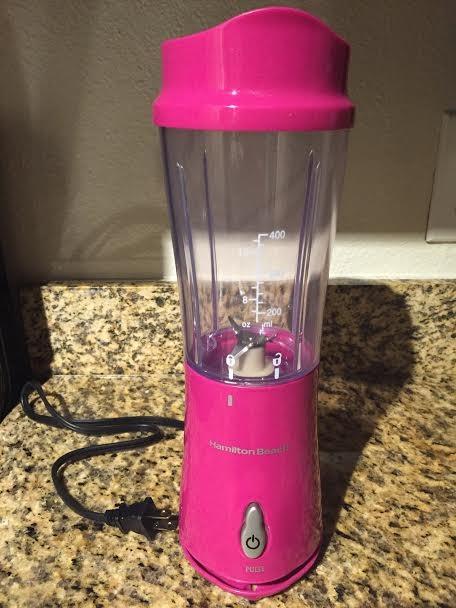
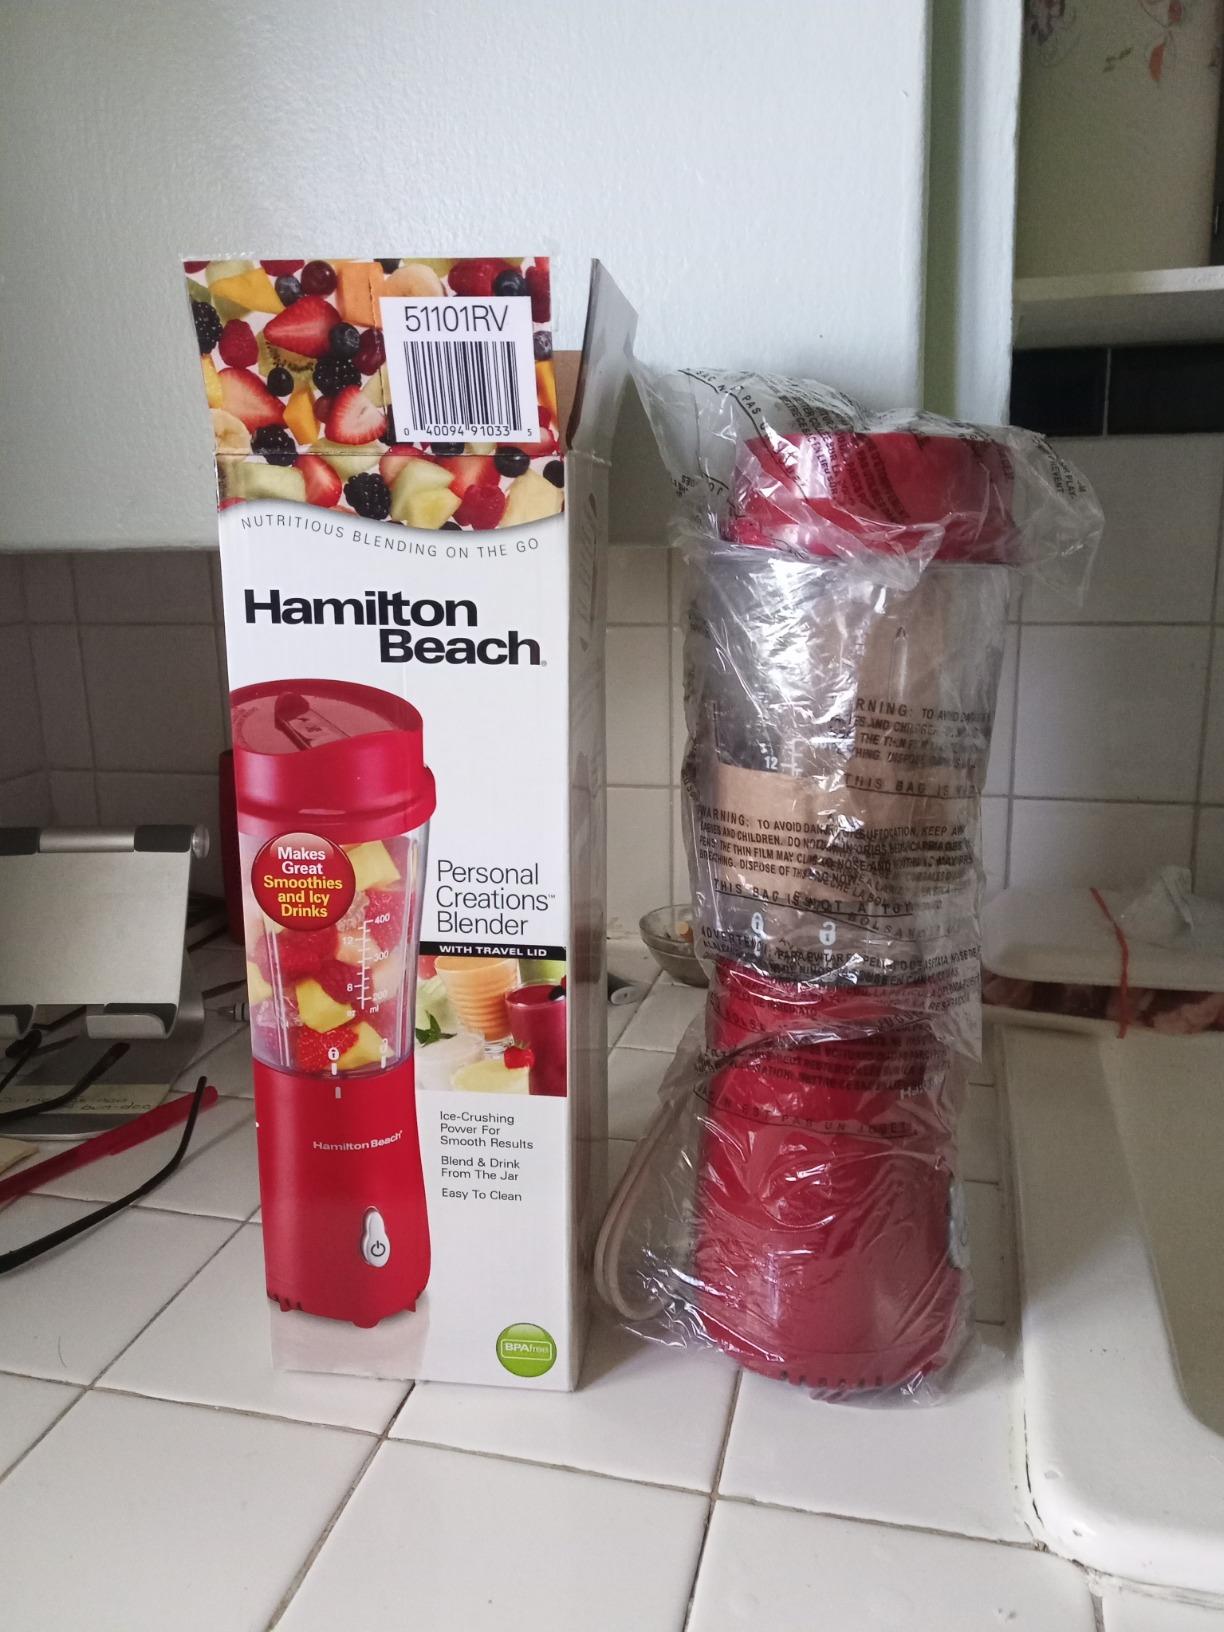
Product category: items_blender
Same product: no